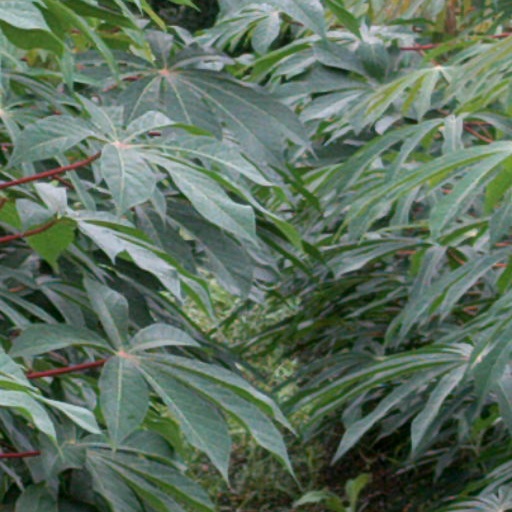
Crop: cassava